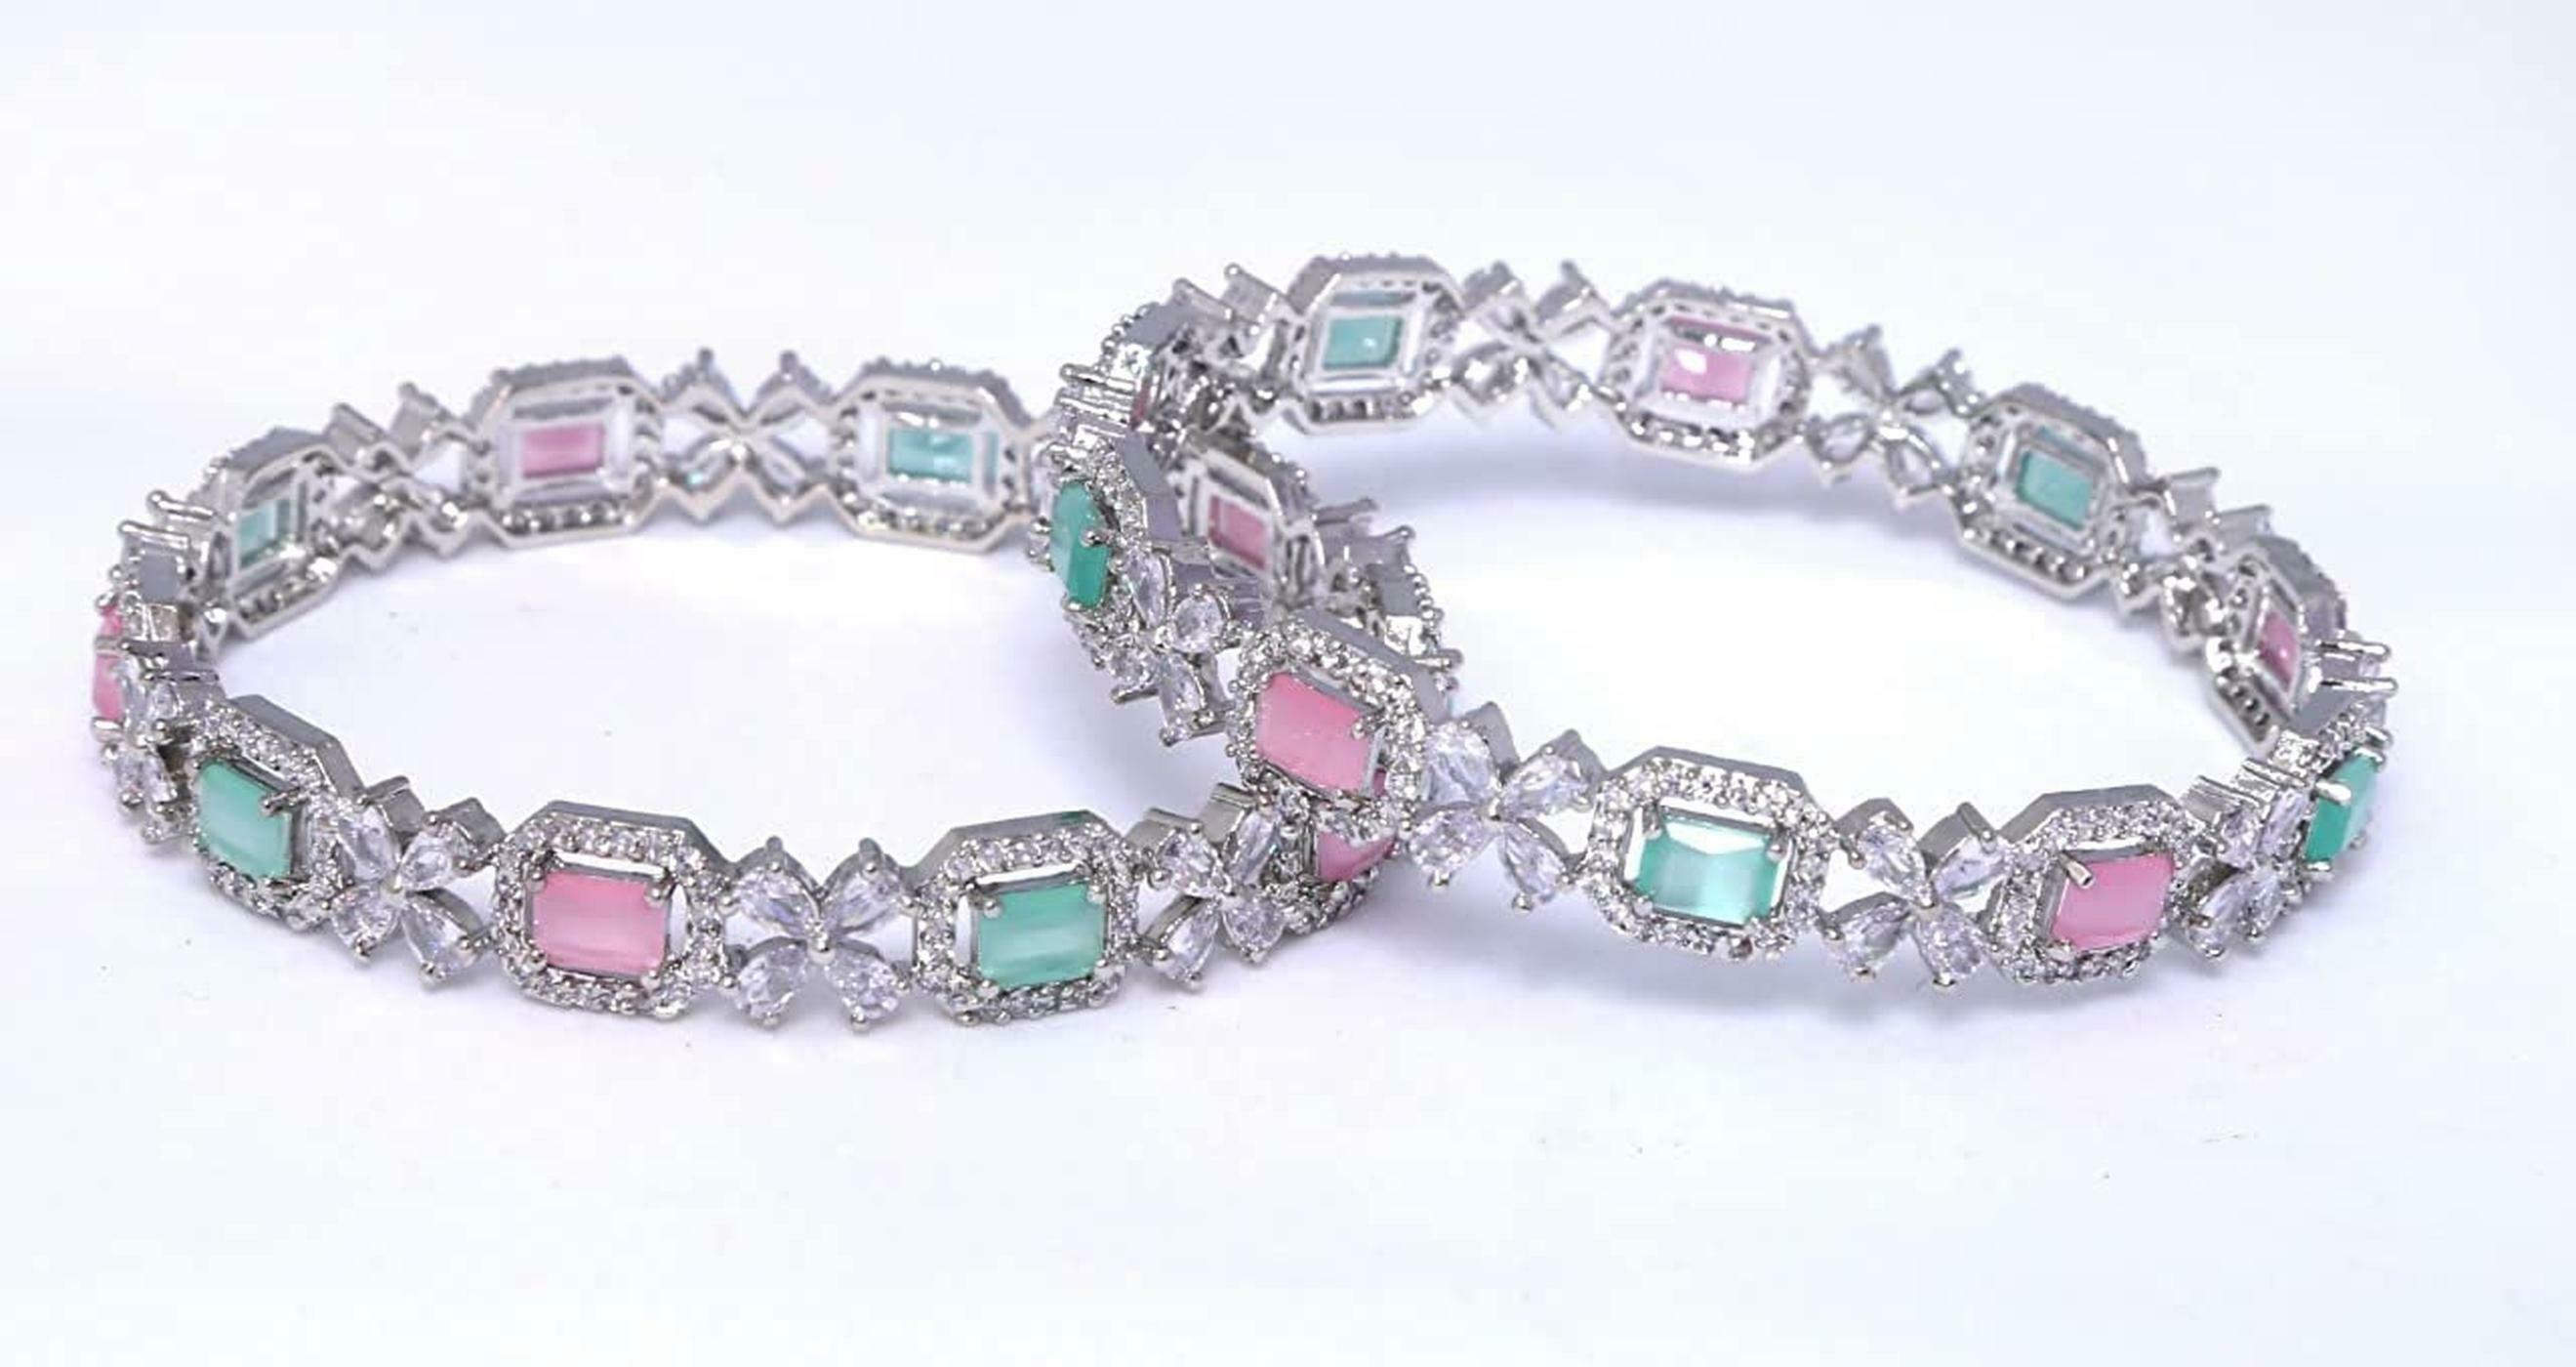
AyanAarsh Green and Pink Rose Gold Thick Brass Kada Encased with CZ American Diamonds Bangles for Women and Girls (pack of 2)
Type: Bangles
Brand: AyanAarsh
Price: Rs. 1299
 This lovely American Diamond Kada Bangles set from the house of has been exclusively designed for you. This Beautiful Diamond Bangles is studded with real look-alike American Diamonds kundan , along-with Semi-Precious Ruby and Emerald and Sapphire and Meena Enamel Stones. The CZ(Cubic Zirconia) stones used in crafting this elegant Bangles makes it look like real diamond Bangles , making it the perfect fit for any party or special occasion its graceful design complements with any ethnic or western outfit. This bangle is perfect for any gifting occasions also.
Features: QUALITY - This bangle set is intricately crafted in 18K Rose Gold Plating. Its encased with high quality Swiss cubic zirconia American Diamond,GIFTING - A perfect gift on the occasions like Wedding, Valentines, Birthdays etc. For Girls, Women, Wife and Girlfriends,STYLING TIP - Wear it with a gown, suit or a saree, and lehenga for an ethnic yet classy look,JEWELLERY CARE - Keep the jewellery away from direct heat, water, perfumes, deodorants and other strong chemicals as they may react with the metal or plating. Store the jewellery when not in use in a storage box or a cloth pouch to retain its shine,Studded with high quality Swiss Cubic Zirconia American Diamond Stones
Included: Pack of 2 Bangles